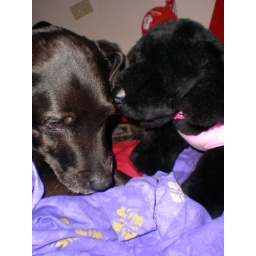
hahaha she fell asleep in my bed next to the new doggie stuffed animal